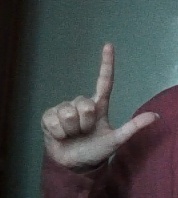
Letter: laam